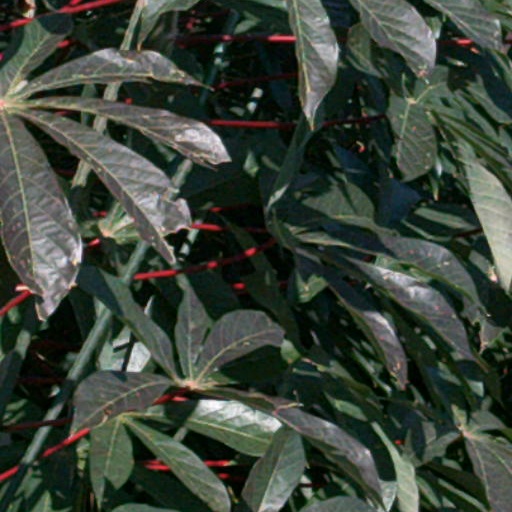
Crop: cassava